History of telegraphy in Australia

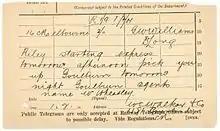
A telegram slip from Binalong telegraph office from February 1901

Australia's first telegraph line, sponsored by the Victorian government, was erected between Melbourne and Williamstown in 1853 and 1854 by Samuel McGowan, a recently immigrated Canadian telegrapher. The line covered a distance of and went into operation in March 1854, less than 10 years after the opening of the first public telegraph line (1 May 1844) in the world (linking Baltimore and Washington DC). 4000 telegrams were despatched in the first year (1854). When the line was extended to Geelong in December 1854, the first message transmitted to Melbourne brought news of the Eureka Stockade. Connections to Queenscliff and Port Melbourne (January and July 1855) provided notice of ships entering the harbour and arriving at port. Connections to the gold-mining centres of Ballarat and Bendigo were both completed in December 1856.